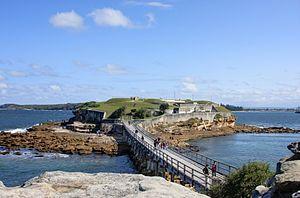
La Perouse est un quartier de la ville de Randwick, dans l’État de Nouvelle-Galles du Sud en Australie. Il se trouve à environ 14 km au sud-est du centre-ville de Sydney, sur la péninsule de La Perouse.